Christian Loeben

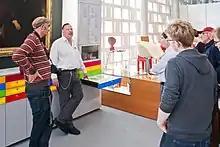
Christian E. Loeben (second from the left) leading a tour at the Museum August Kestner, September 2013.

Loeben studied Egyptology and art history at the Free University of Berlin from 1980 to 1985. Subsequently he was employed as an academic tour guide. From 1992 until 2003 he was a lecturer of Egyptology at Humboldt University of Berlin, filling in for the vacant professorship of Egyptology for his last two semesters. Here also in 1999 he received his doctorate with a dissertation entitled "Beobachtungen zu Kontext und Funktion königlicher Statuen im Amun-Tempel von Karnak" (Studies in the Context and Function of Royal Statues in the Temple of Amun at Karnak). Since 2004 he has been curator of the Egyptological collection of the Museum August Kestner and visiting lecturer at the University of Göttingen. Loeben is especially involved in popular engagement with Egyptology, appearing frequently in the media as an expert on Egyptological questions and offering many public lectures.